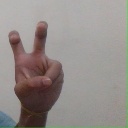
अक्षर: ई